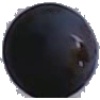
Label: Grape Blue 1